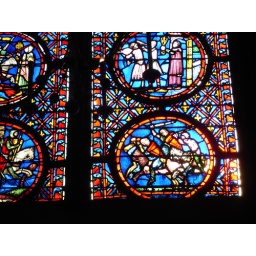
Detail of stained glass window in the St.Chapelle cathedral in Paris.